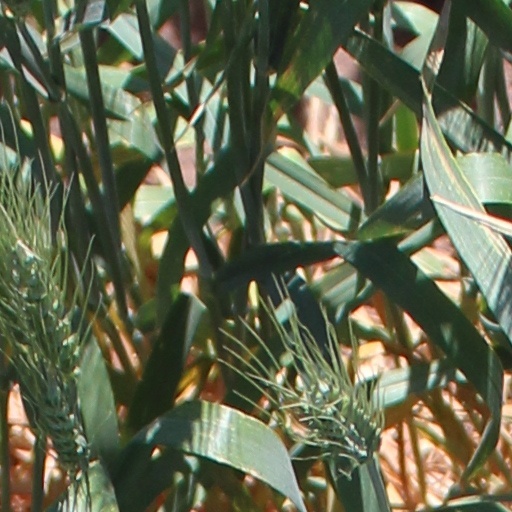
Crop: wheat